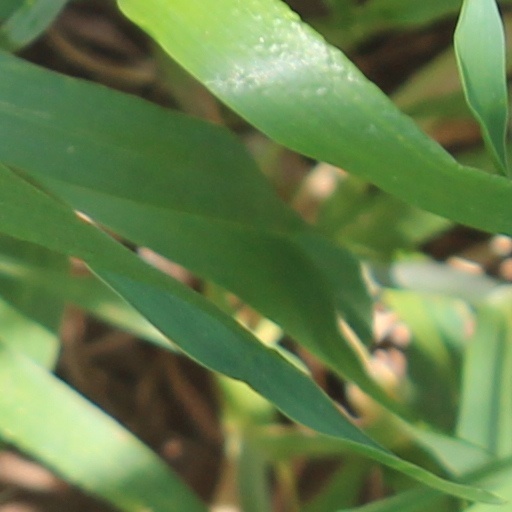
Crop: wheat